Newport, Rhode Island

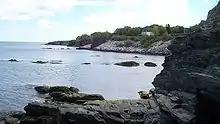
Shoreline of the Easton Bay looking south from the cliff side at east end of Narragansett Avenue

The city has long been entwined with the United States Navy. It held the campus of the U.S. Naval Academy during the American Civil War (1861–65) when the undergraduate officer training school was temporarily moved north from Annapolis, Maryland. From 1952 to 1973, it hosted the Cruiser-Destroyer Force of the U.S. Atlantic Fleet, and subsequently, it has hosted smaller numbers of warships from time to time. Today it hosts Naval Station Newport (NAVSTA Newport) and remains home to the U.S. Naval War College, the center for Surface Warfare Officer training, the Navy Supply Corps School and other schools, and the headquarters of the Naval Undersea Warfare Center. The decommissioned aircraft carrier was moored in an inactive status at the docks previously used by the Cruiser-Destroyer Force until it was towed to Brownsville, Texas in August–September 2014 to be dismantled. The shared the pier until June 2010.